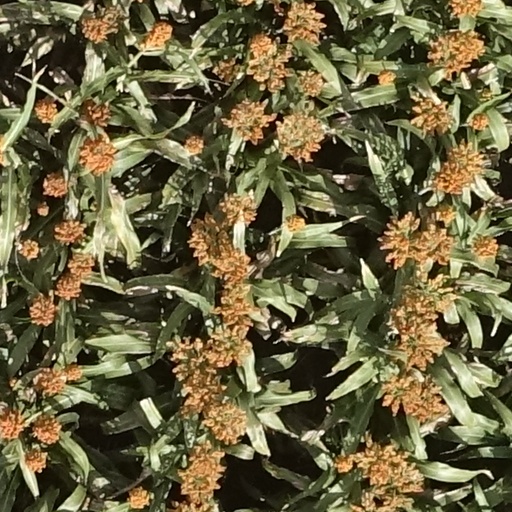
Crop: sorghum